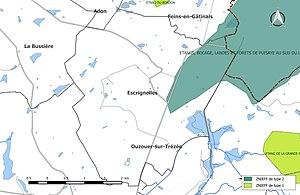
Carte des Zones naturelles d'intérêt écologique faunistique et Floristique (ZNIEFF) de la commune de fr:Escrignelles.
Escrignelles est une commune française, située dans le département du Loiret en région Centre-Val de Loire.